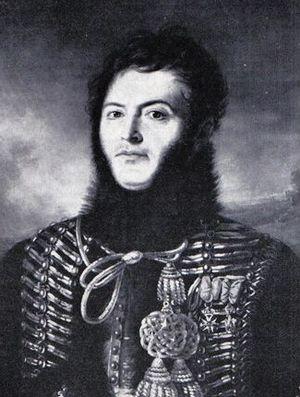
Jacques-Gervais Subervie (1776-1856), général et baron d'Empire, puis inspecteur général de la cavalerie et ministre de la Guerre sous la monarchie.
La liste des députés d'Eure-et-Loir recense par ordre chronologique, depuis la Révolution française, les députés élus par le département d'Eure-et-Loir à l'Assemblée nationale.
Lectoure est une commune française située dans le département du Gers en région Occitanie.
Jacques-Gervais Subervie, né le 4 janvier 1772 à Lectoure dans le Gers et mort le 10 mars 1856 à Ligueux, en Gironde, est un général français de la Révolution et de l’Empire et homme politique de la monarchie de Juillet et de la Seconde République.